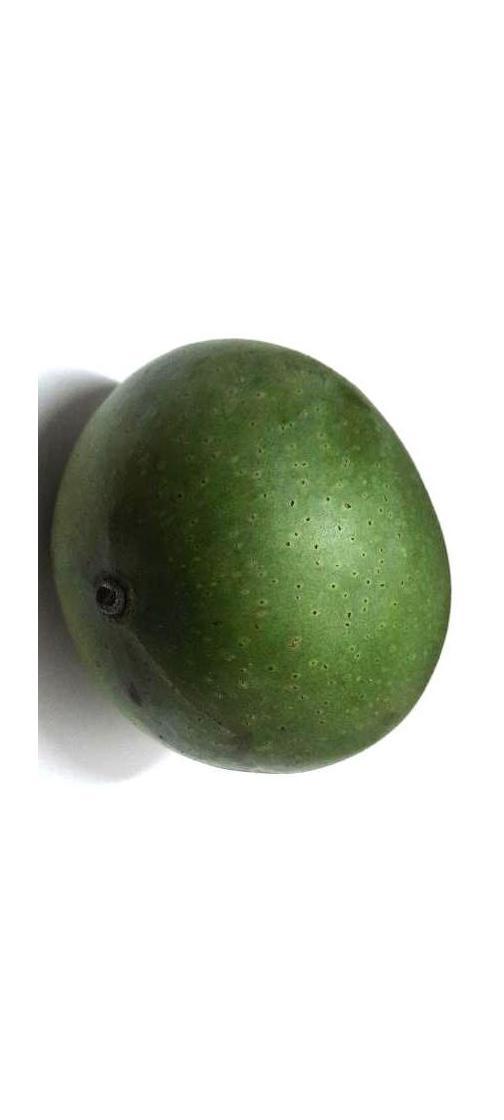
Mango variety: Ashshina Zhinuk